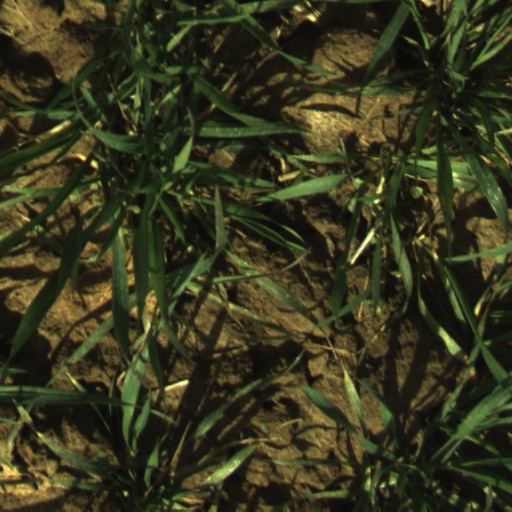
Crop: wheat